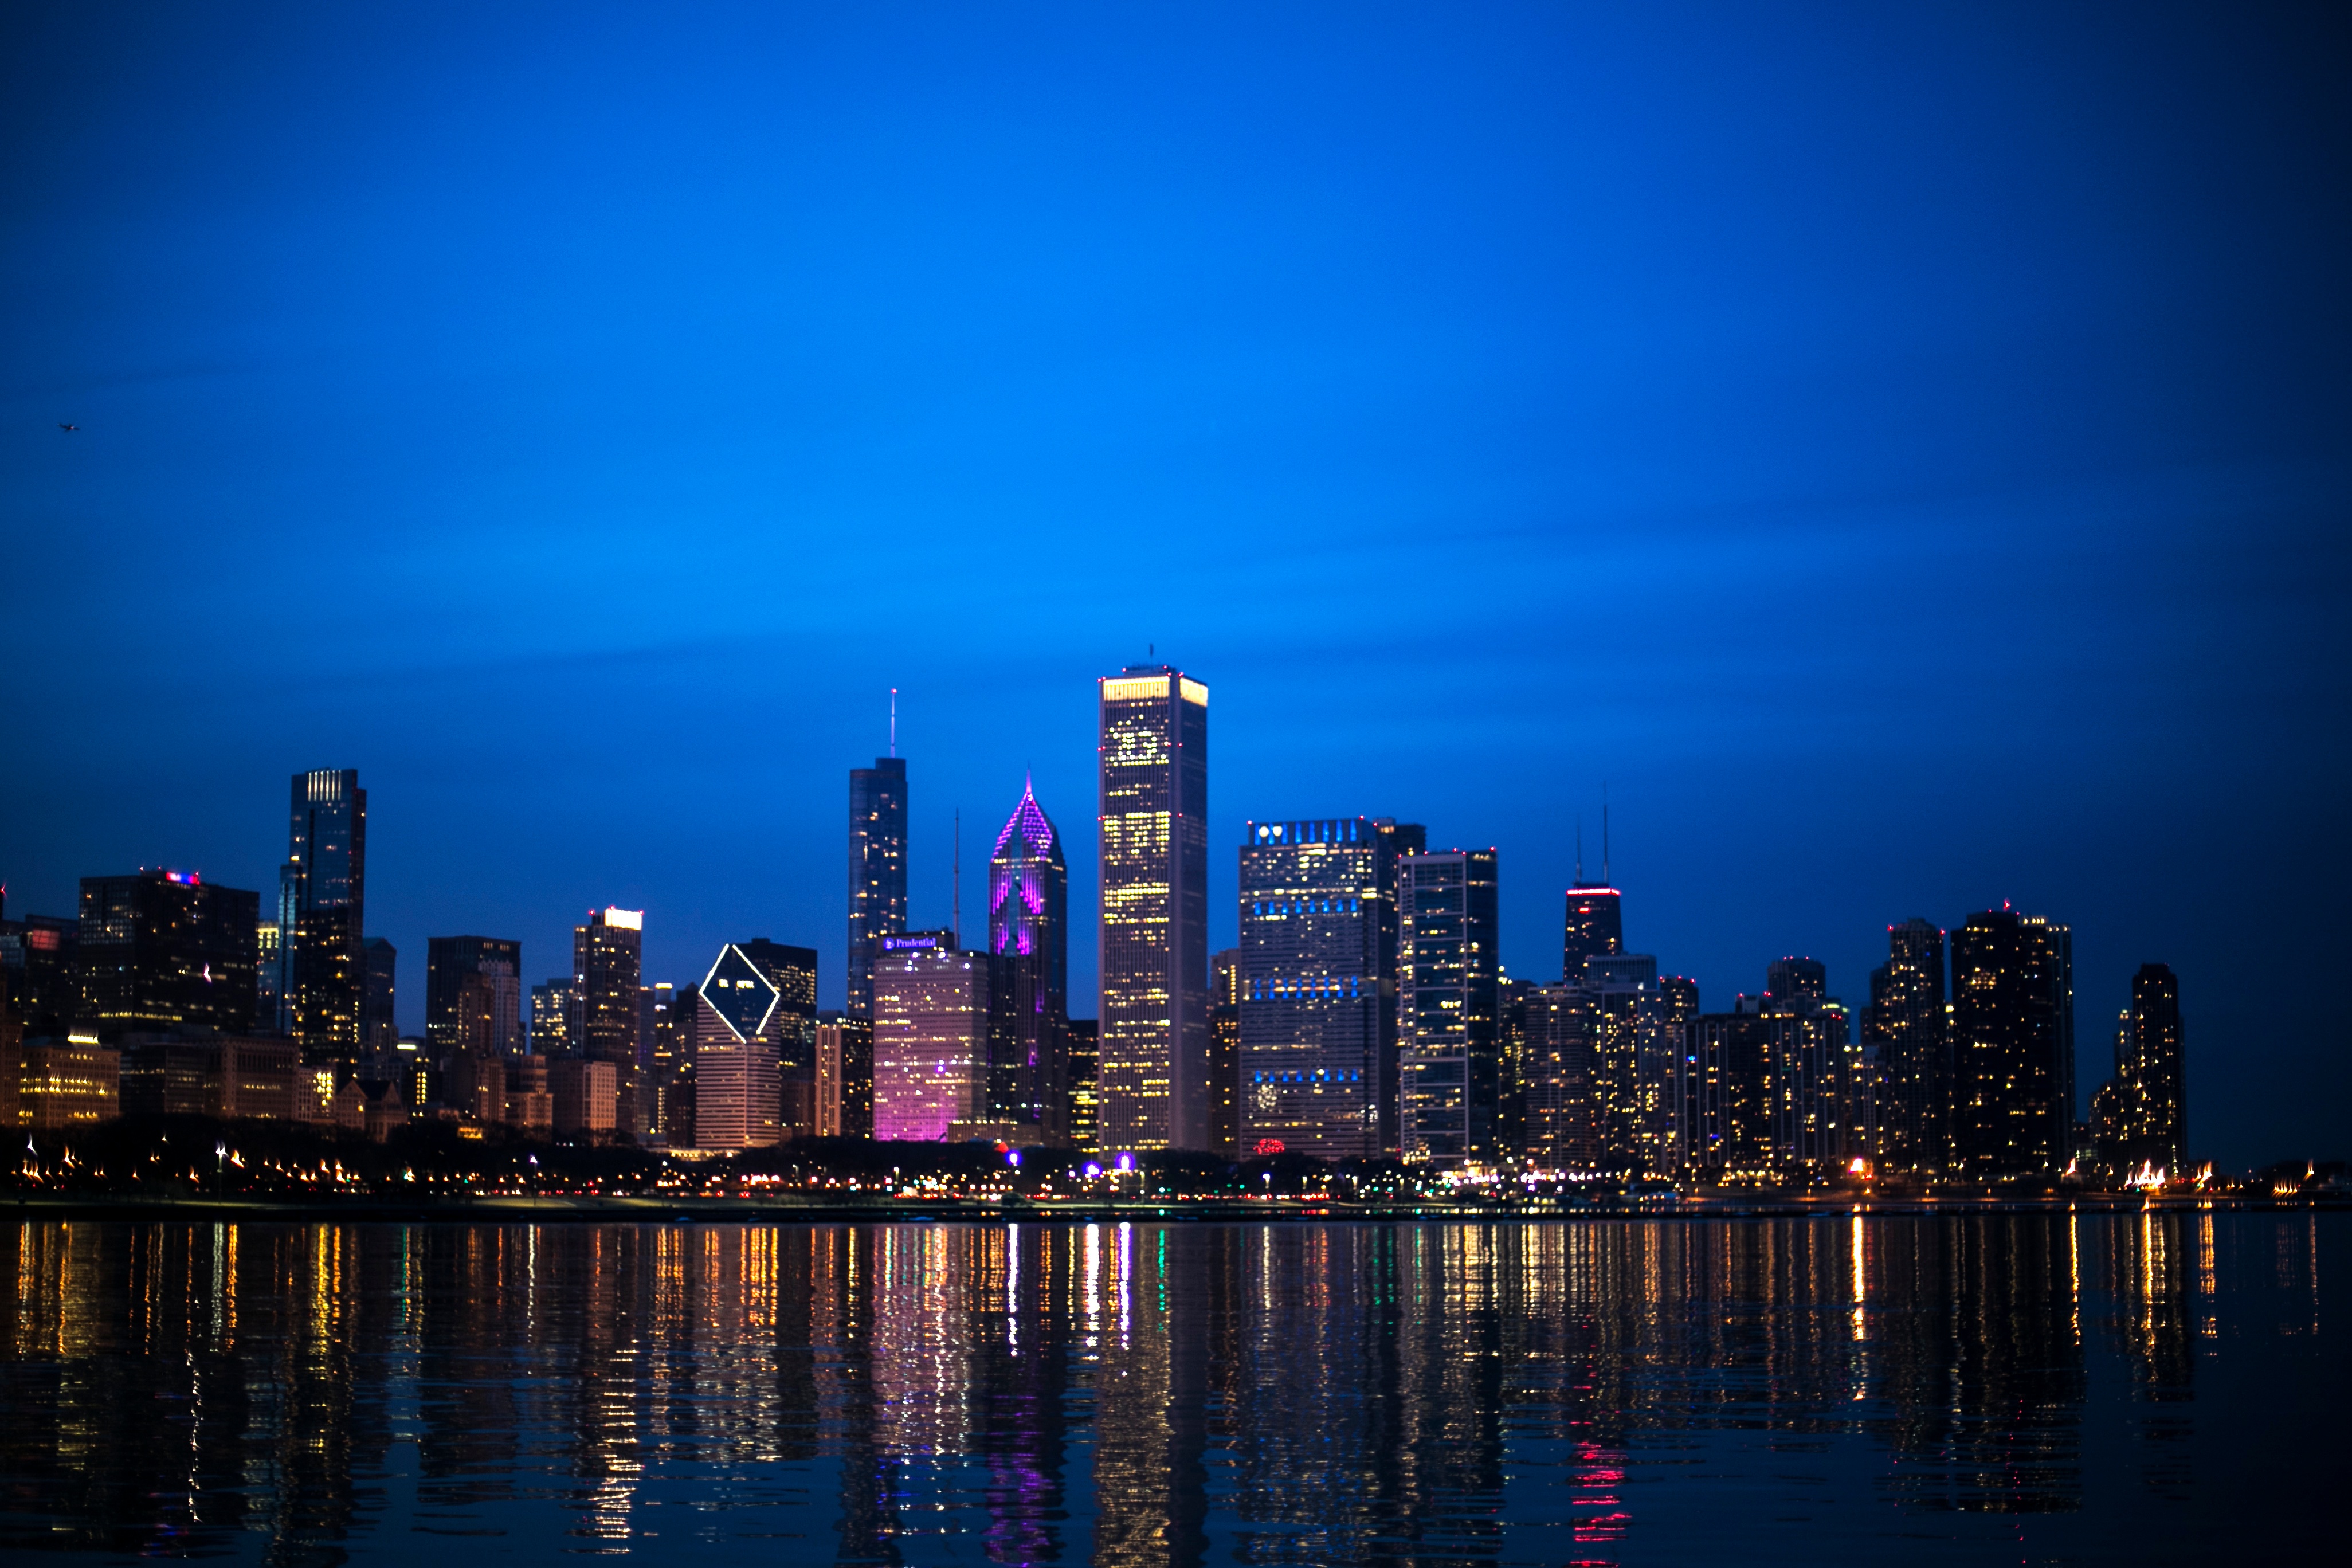
horizon, skyline, night, dawn, city, skyscraper, cityscape, downtown, dusk, evening, reflection, landmark, metropolis, geographical feature, human settlement, metropolitan area